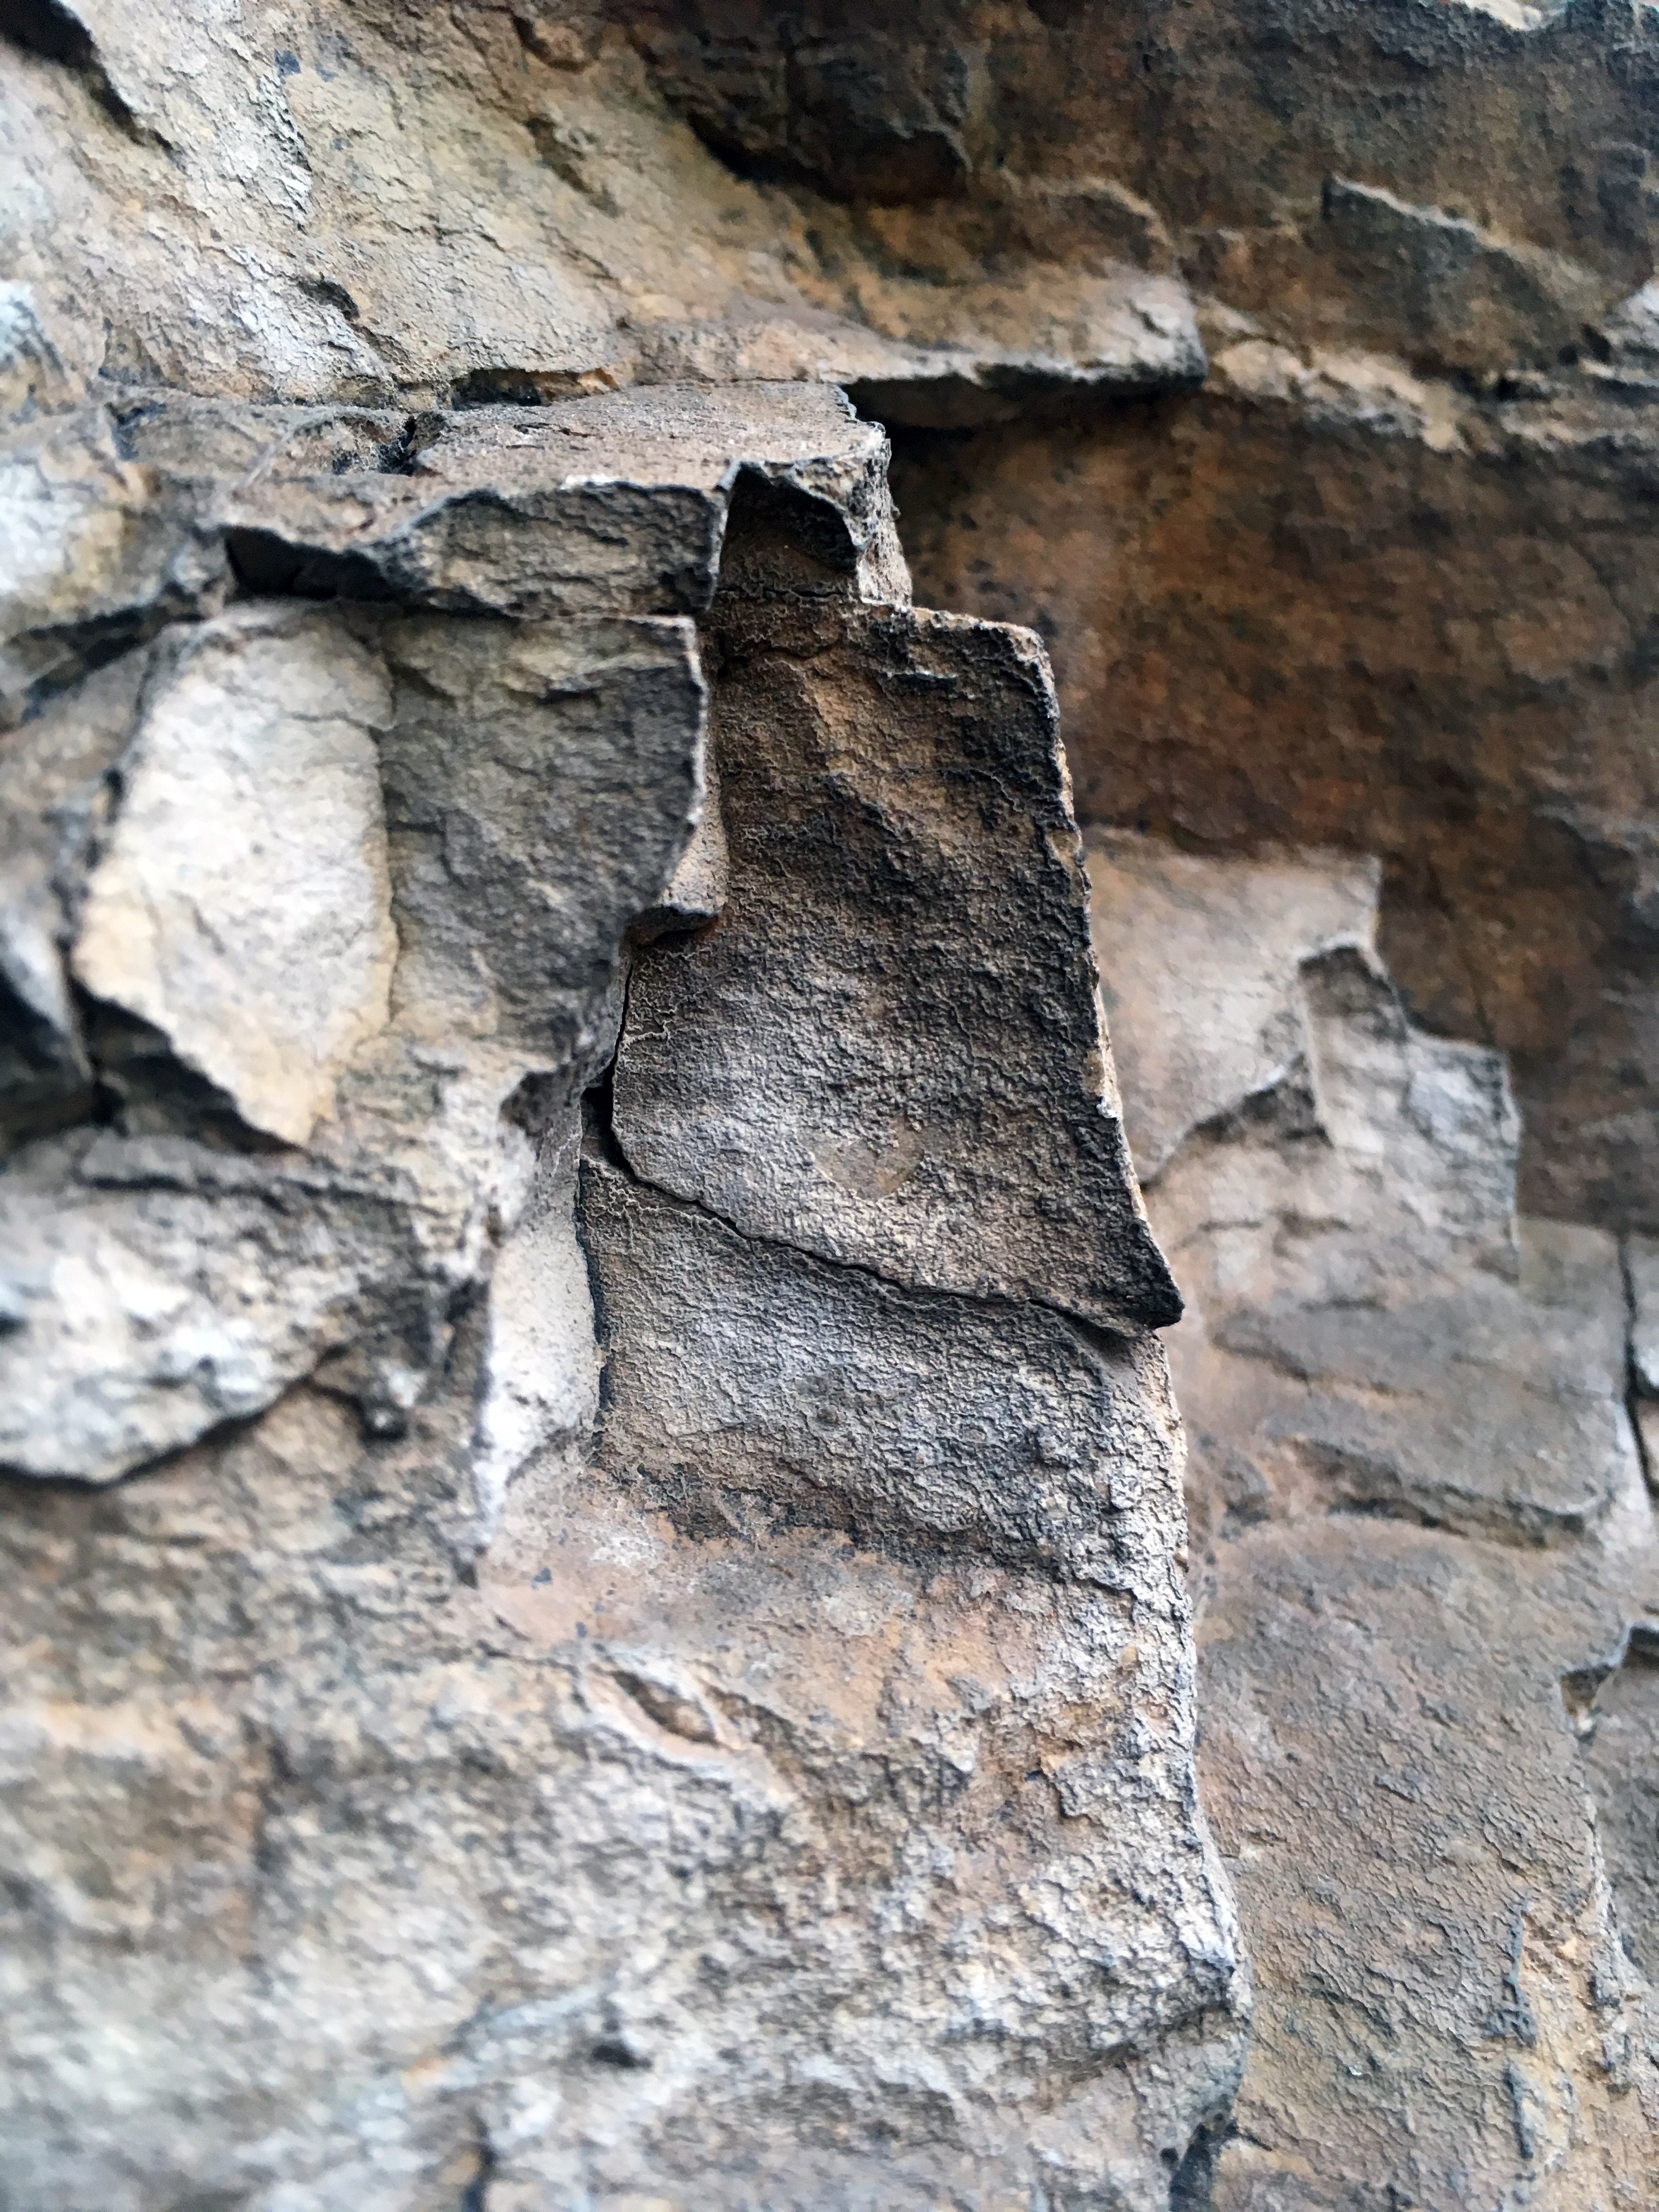
nature, rock, white, texture, adventure, wall, stone, formation, cliff, pattern, natural, brown, gray, black, terrain, material, lichen, grey, background, geology, outcrop, gravel, marble, wallpaper, iron, hard, strong, bedrock, organics, solid, stone texture, fracture